VFAW-3

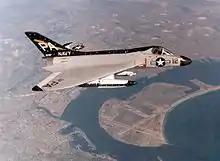
A VF(AW)-3 "Ford" over San Diego.

Radar coverage was provided by an Air Force early warning radar site on Mount Laguna, code-named "Anderson." In the late 1950s, the squadron averaged one or two actual scrambles and two or three training sorties per day. VF(AW)-3 consistently outperformed USAF interceptor squadrons in scramble time and intercept effectiveness. VFAW-3 won NORAD's "best performing unit" trophy, twice. The squadron also maintained an excellent safety record and superb aircraft-readiness rates. It benefitted in these fields from the proximity of the Douglas factory in Los Angeles.